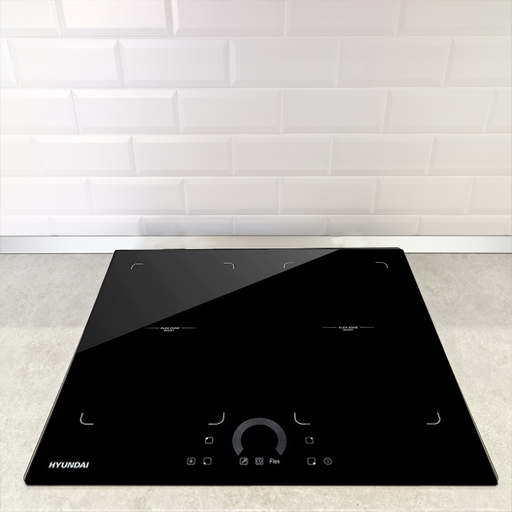
קטגוריה: מתנות בתוספת תשלום
תיאור: כיריים אינדוקציה 4 להבות תלת פאזי
דגם: HAS-I404-3P
תשלום נוסף: 590 ₪
מידע נוסף: מתנה בתוספת תשלום